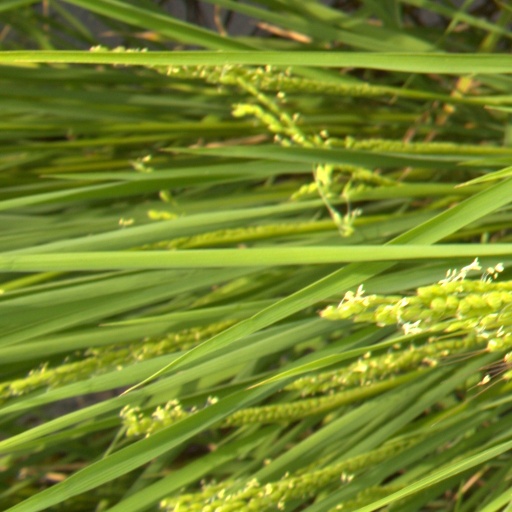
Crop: rice